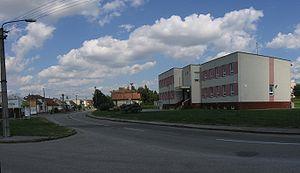
Trenčianske Stankovce est un village de Slovaquie situé dans la région de Trenčín.